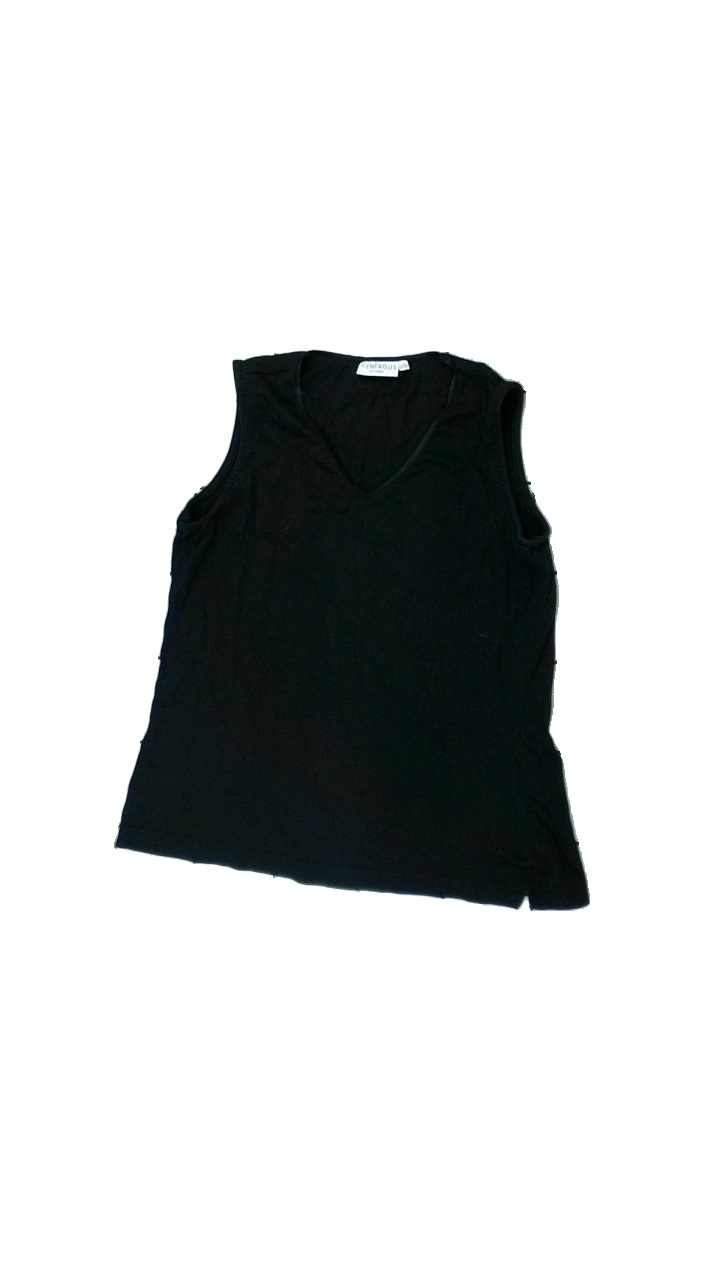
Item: Tank Top (Ladies)
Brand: Lindex
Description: svart linne, sned i söm
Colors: Black
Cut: Regular
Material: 100% cotton
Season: Summer
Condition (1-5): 2
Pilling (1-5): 5
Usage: Export
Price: <50